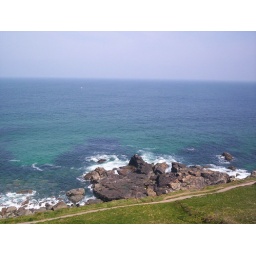
This photograph was taken for a tiny chapel on a hill in St Ives, the building is amazing, as was the view.